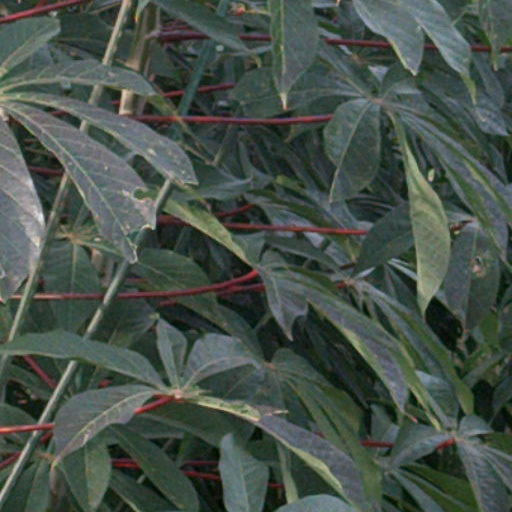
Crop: cassava